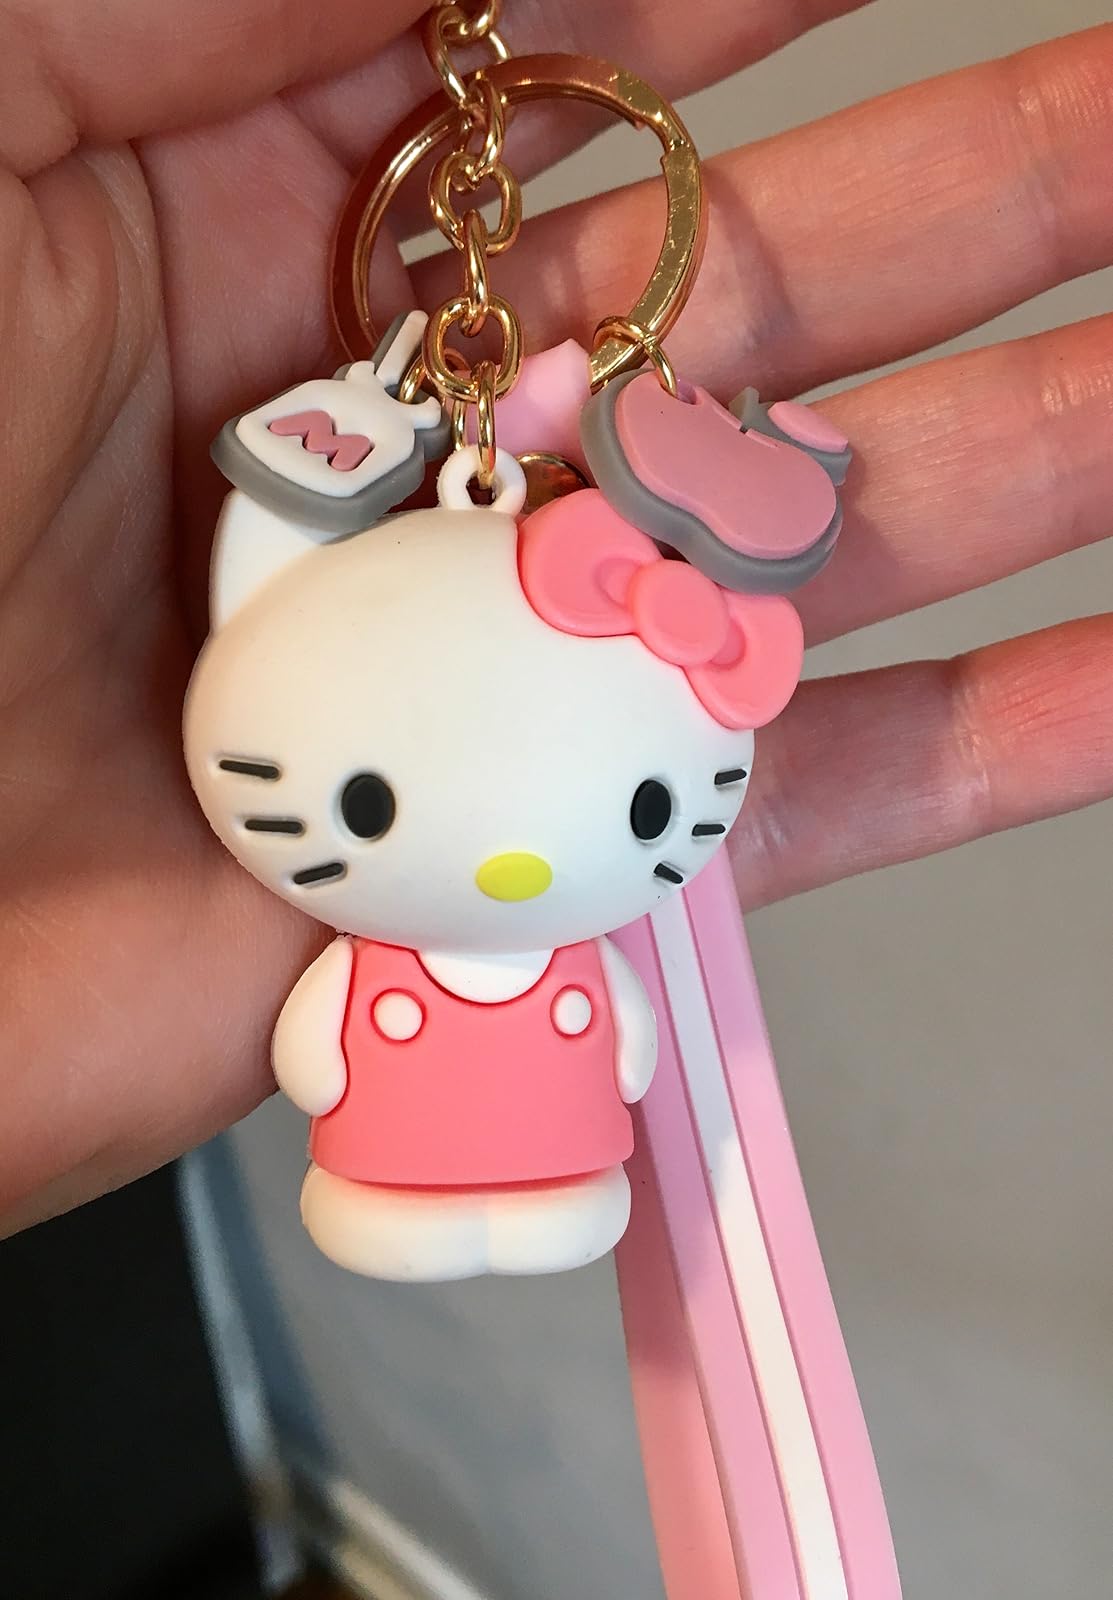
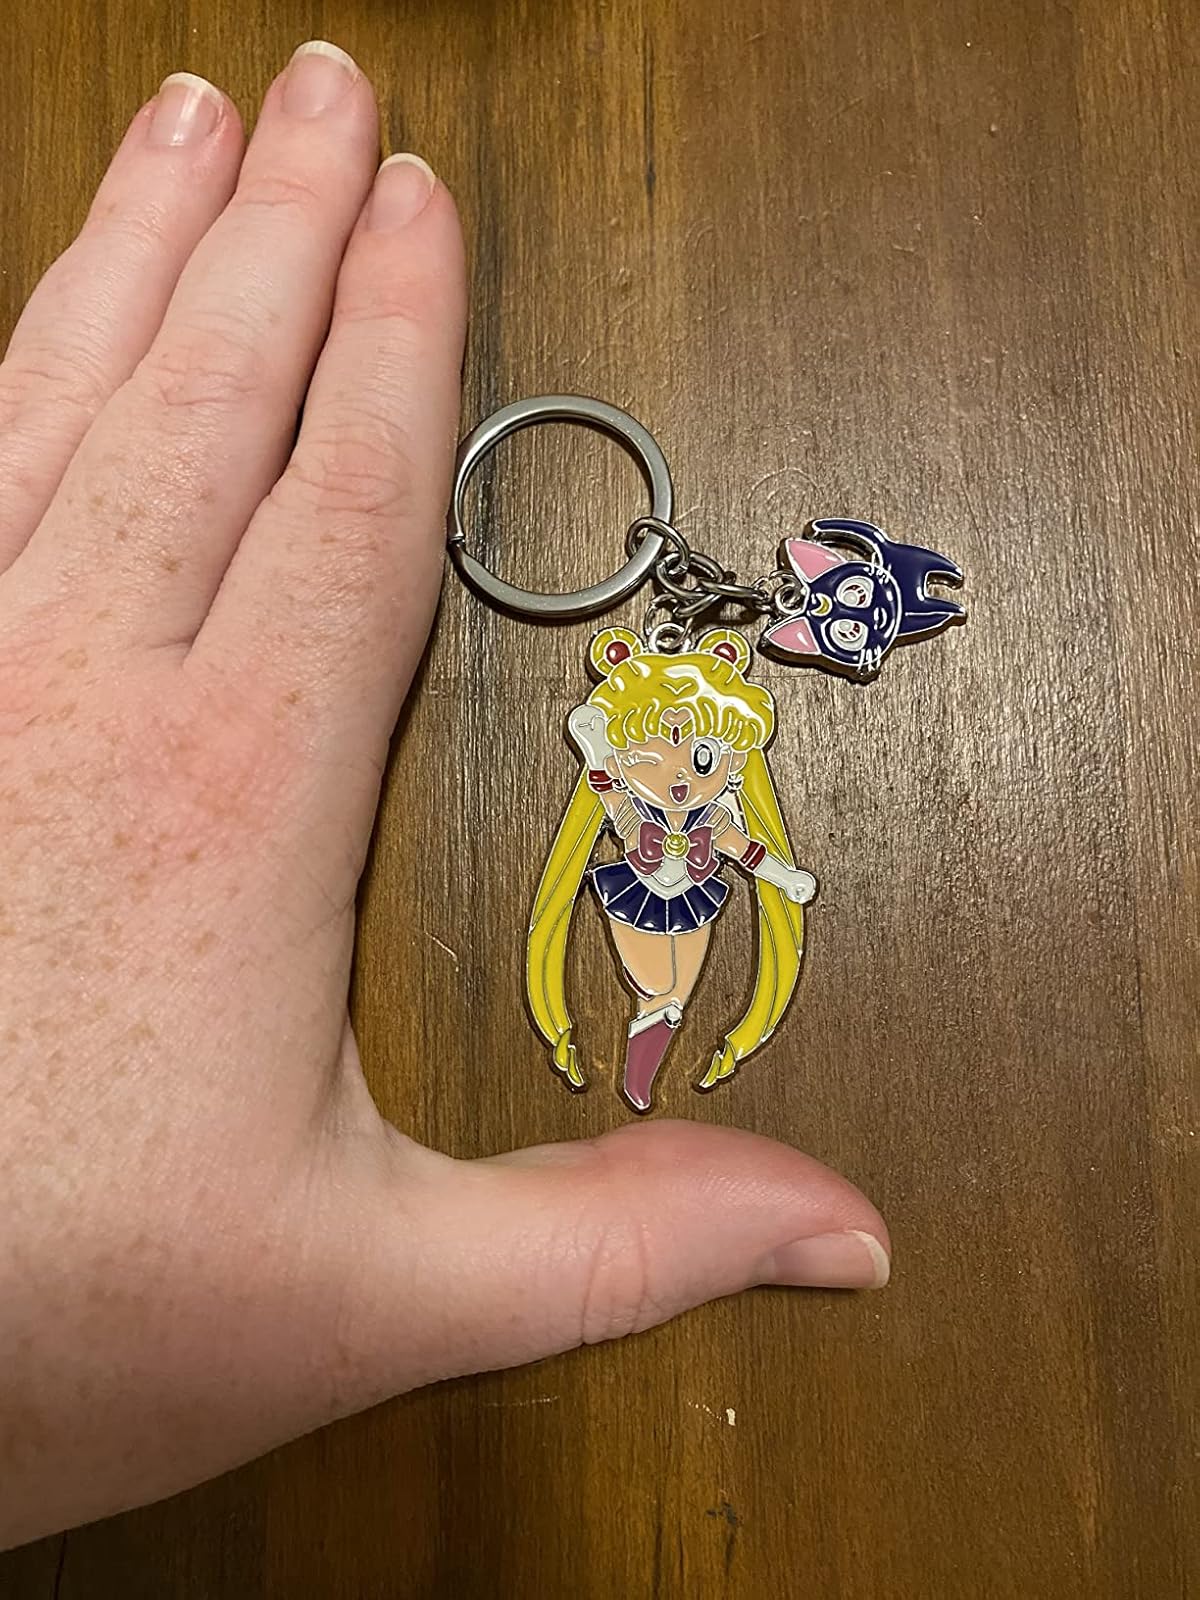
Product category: accessories_keychain
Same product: no